Art Van Damme

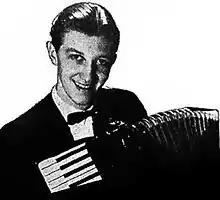

Art Van Damme (April 9, 1920February 15, 2010) was an American jazz accordionist.